Evdokia Reshetnik

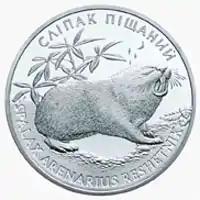
Reshetnik's name appeared on a Ukrainian coin depicting "Spalax arenarius".

Reshetnik is primarily known for her research on rodents, particularly mole-rats and ground squirrels. She published over twenty papers between 1939 and 1965 detailing new species and subspecies, including a unique blind mole-rat, "Spalax arenarius", which she first identified in 1939 and is endemic to Ukraine. Her work evaluated the ecology, varying shapes, and distribution of their populations.